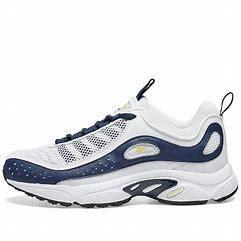
Brand: Reebok
Model: Daytona DMX Ii